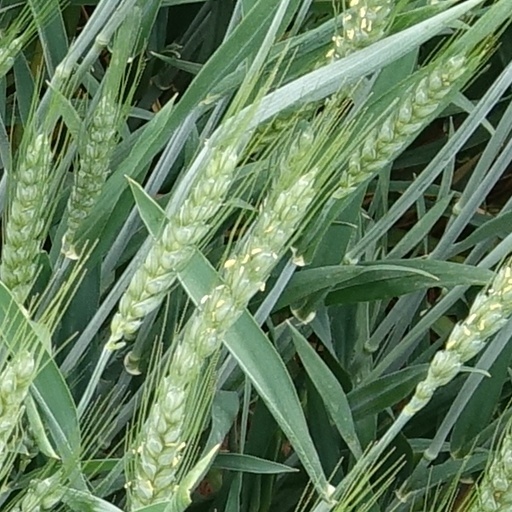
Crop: wheat